Greeks

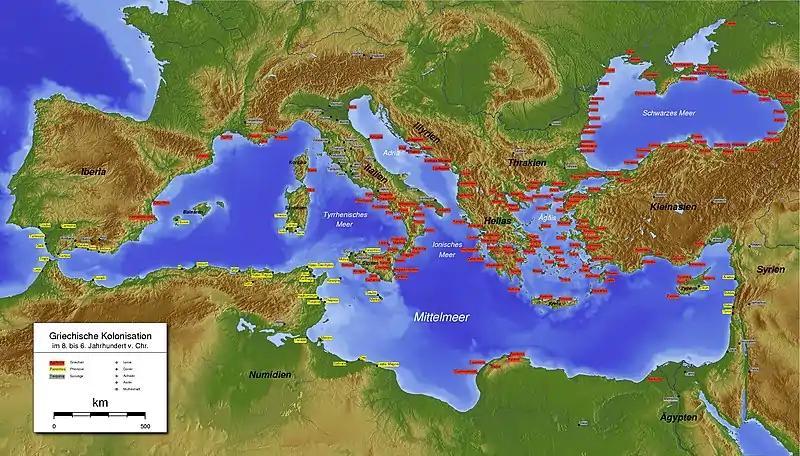
Greek colonization in antiquity

The most obvious link between modern and ancient Greeks is their language, which has a documented tradition from at least the 14th century BC to the present day, albeit with a break during the Greek Dark Ages from which written records are absent (11th–8th cent. BC, though the Cypriot syllabary was in use during this period). Scholars compare its continuity of tradition to Chinese alone. Since its inception, Hellenism was primarily a matter of common culture and the national continuity of the Greek world is a lot more certain than its demographic. Yet, Hellenism also embodied an ancestral dimension through aspects of Athenian literature that developed and influenced ideas of descent based on autochthony. During the later years of the Eastern Roman Empire, areas such as Ionia and Constantinople experienced a Hellenic revival in language, philosophy, and literature and on classical models of thought and scholarship. This revival provided a powerful impetus to the sense of cultural affinity with ancient Greece and its classical heritage. Throughout their history, the Greeks have retained their language and alphabet, certain values and cultural traditions, customs, a sense of religious and cultural difference and exclusion (the word "barbarian" was used by 12th-century historian Anna Komnene to describe non-Greek speakers), a sense of Greek identity and common sense of ethnicity despite the undeniable socio-political changes of the past two millennia. In recent anthropological studies, both ancient and modern Greek osteological samples were analyzed demonstrating a bio-genetic affinity and continuity shared between both groups. There is also a direct genetic link between ancient Greeks and modern Greeks.